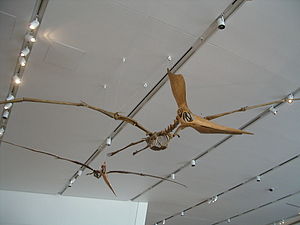
Pteranodon
Han og hun Pteranodon sternbergi